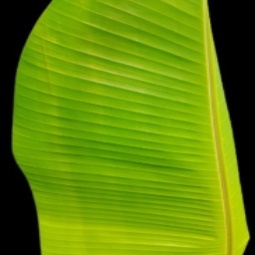
Label: Zinc